Phil Silvers

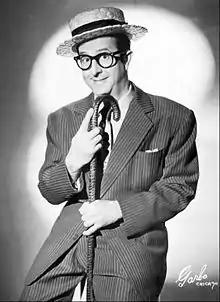
Publicity photo of Silvers from the musical "Top Banana"

Throughout the 1960s, he appeared in films such as "It's a Mad, Mad, Mad, Mad World" (1963) and "40 Pounds of Trouble" (1963). According to the documentary on the DVD of "It's a Mad, Mad, Mad, Mad World", Silvers was not a traditional comedian: he was a comic actor. He never did stand-up, and, out of character, was not known for cracking jokes.